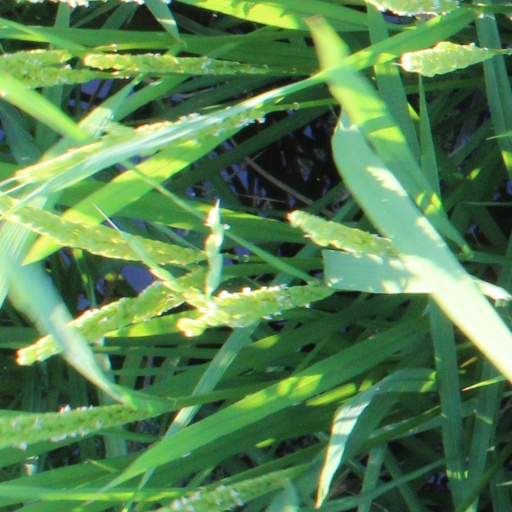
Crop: rice